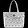
Label: Bag